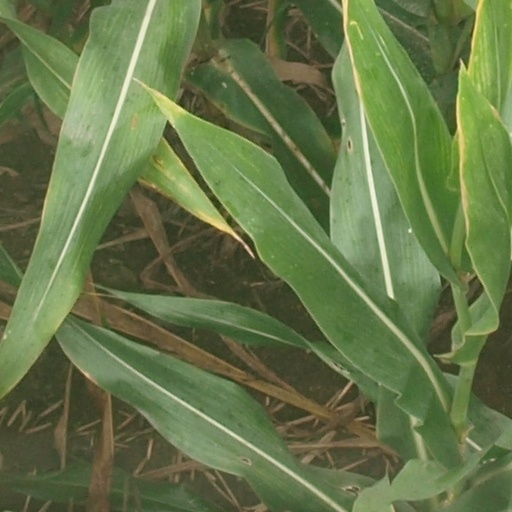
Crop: maize; corn